Superior High School (Wisconsin)

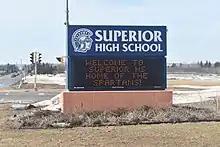
A sign for Superior High School on the south-west side of the building.

All students must accumulate 22 credits in grades 9-12 in addition to one-half credit of Health in grades 7-12, and register for a minimum of 5.5 credits each year. Students may take up to 7 credits per year. One credit of English is required each year in grades 9-12; one credit of Social Studies/History is required each year, two credits of Math are required including one credit of algebra, two years of Science (9th grade Science and 10th grade Biology); and one-half credit of Physical Education each year in grades 9, 10, and 11. Also one-half credit of Keystone is required for the graduating class of 2006 and beyond. All seniors must complete a Senior Project in order to graduate. A student may take up to seven credits per school year (there are seven class hours). A student must take a minimum of five and one-half credits. Students are recommended, in most cases, to take a minimum of six credits.